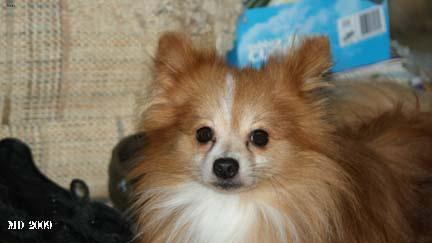
pomeranian